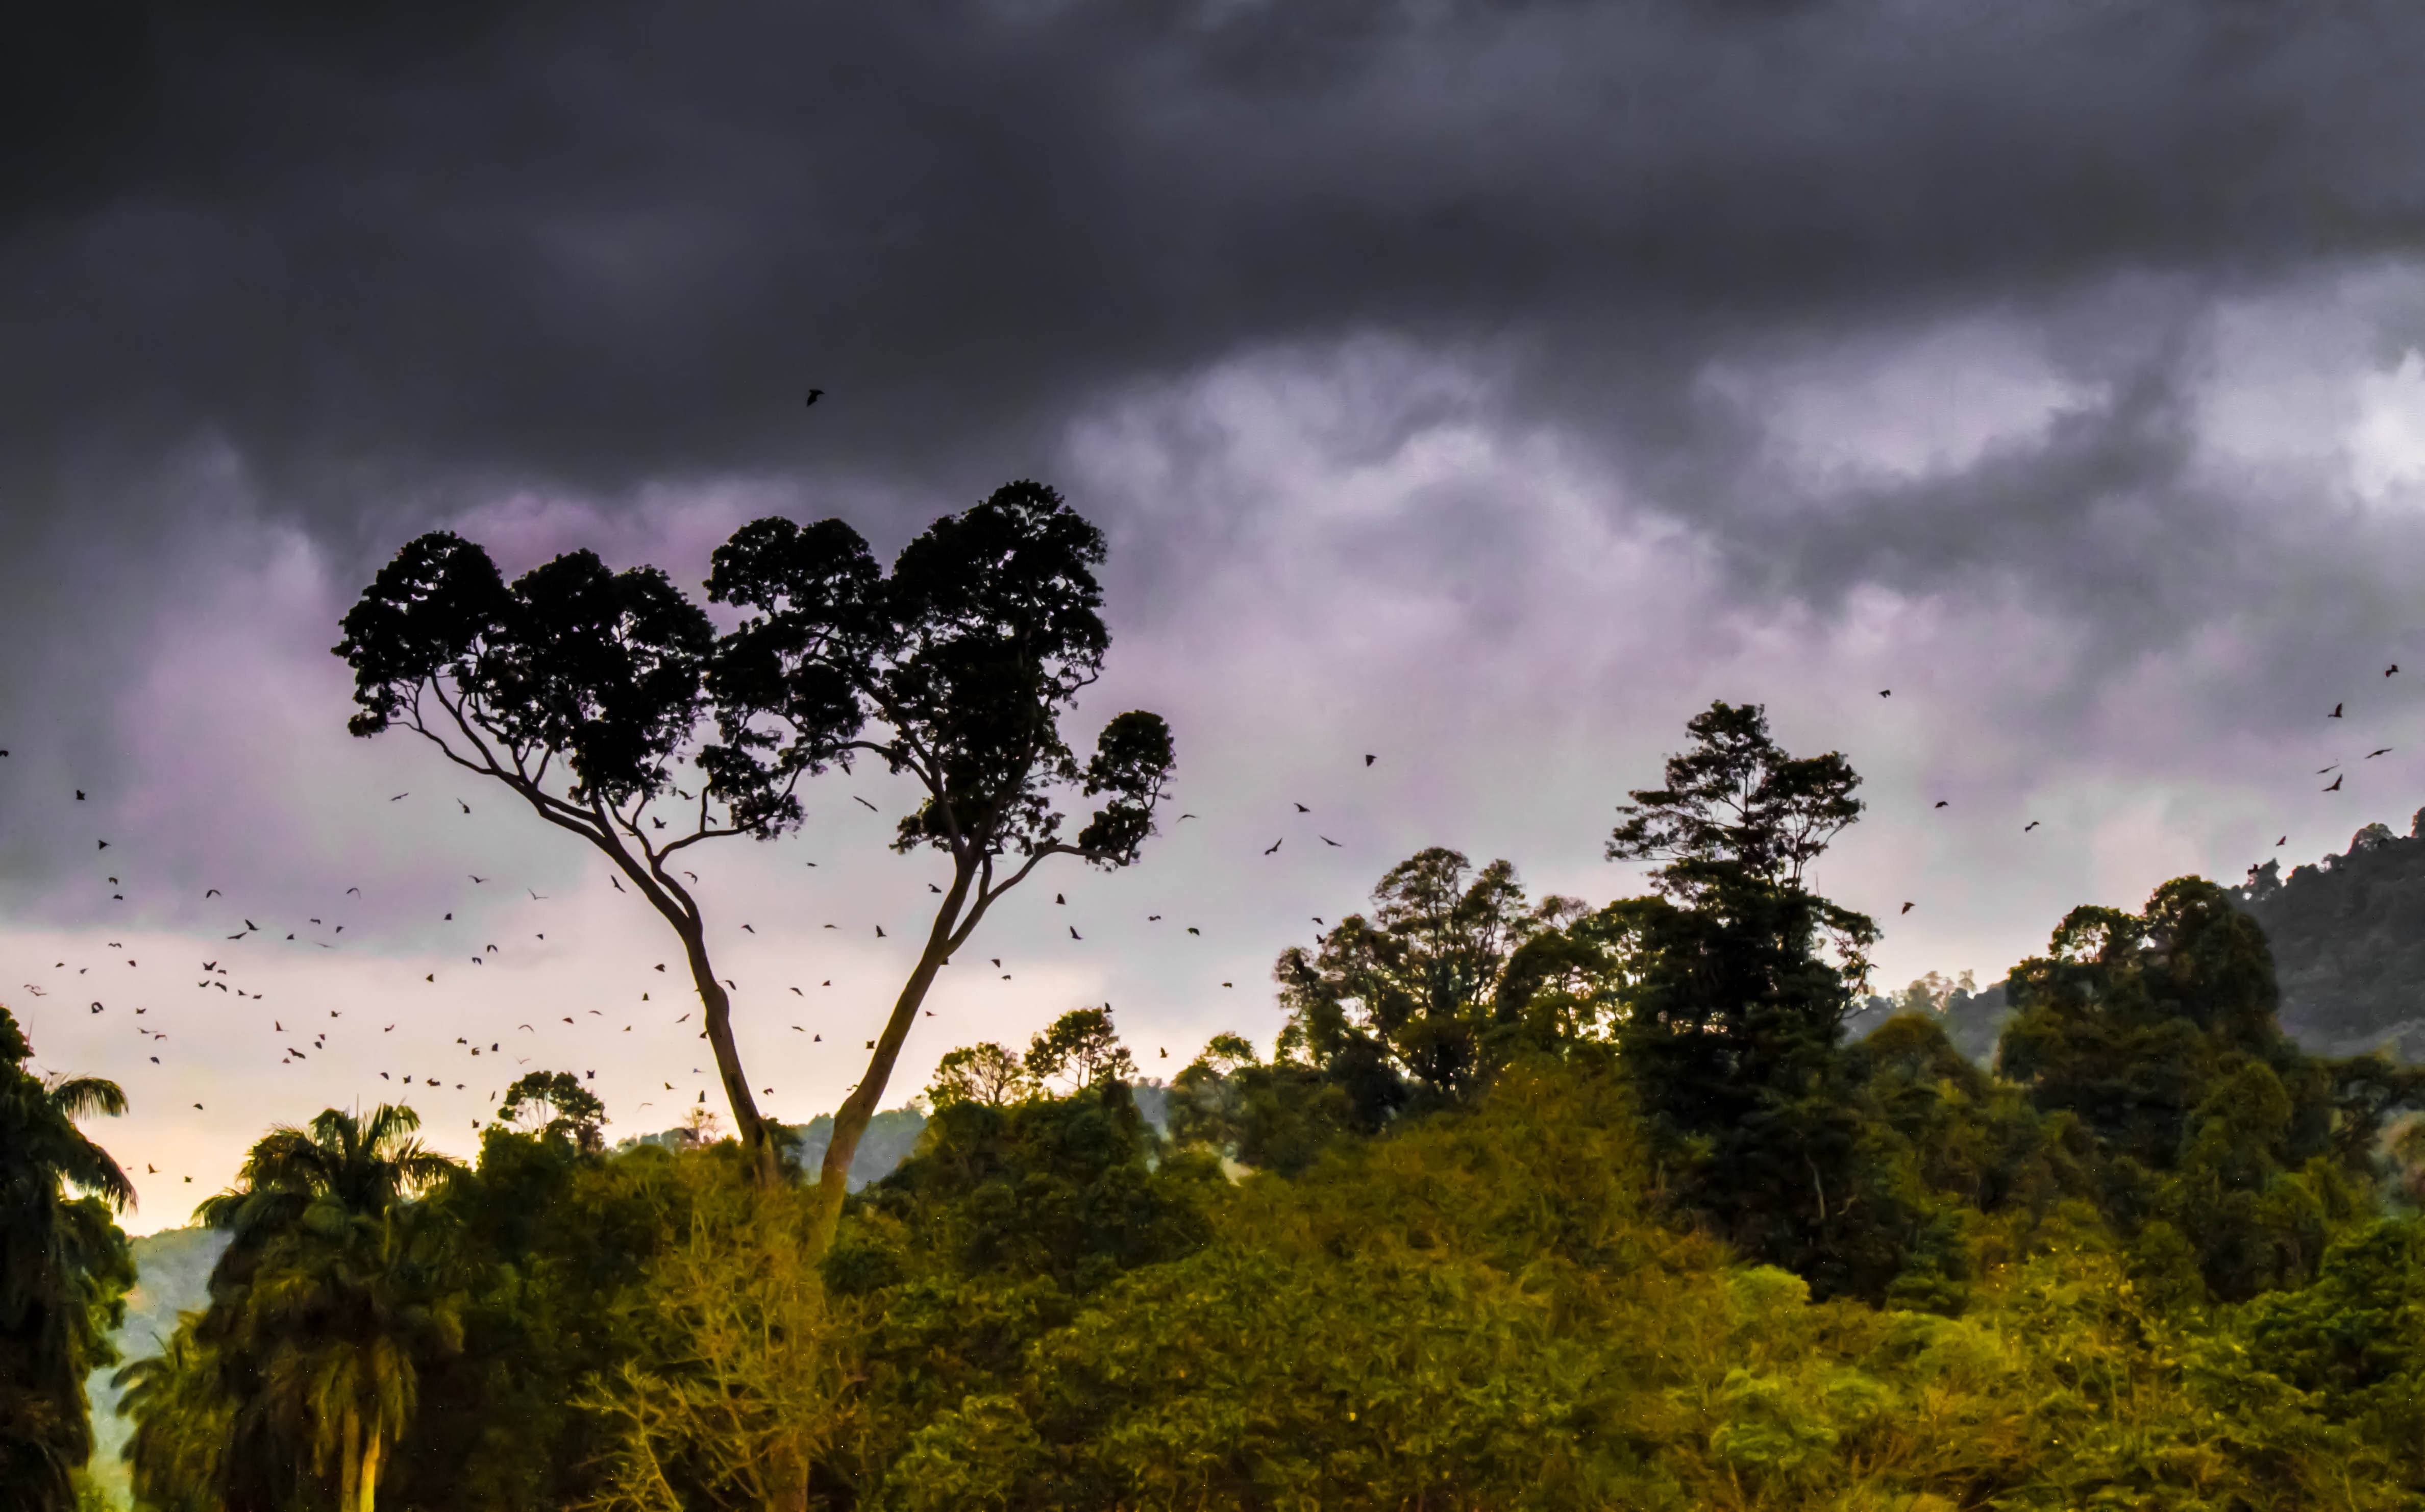
landscape, tree, nature, forest, outdoor, cloud, growth, plant, sky, morning, rain, leaf, flower, adventure, travel, dusk, wild, environment, foliage, evening, green, jungle, paradise, scenic, tropical, lush, color, natural, park, scenery, weather, storm, fresh, asia, rainforest, exotic, meteorological phenomenon, atmospheric phenomenon, woody plant